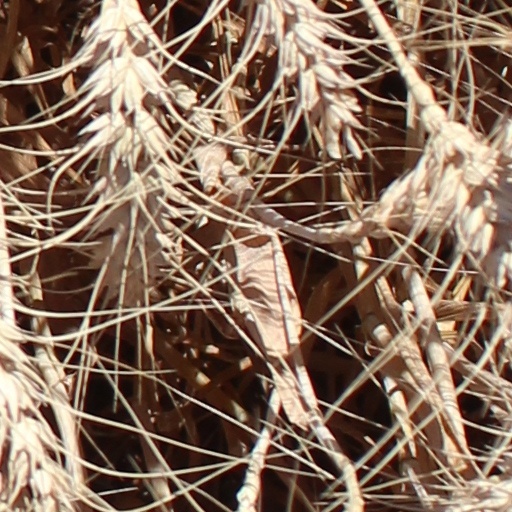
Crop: wheat